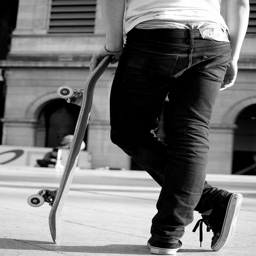
a black and white photo of a person holding a skate board
A boy in black jeans leans on his skateboard.
A teenager with crossed legs leans on a skate board.
A man standing next to skateboard in the street.
Someone is holding their skateboard upright next to themselves.